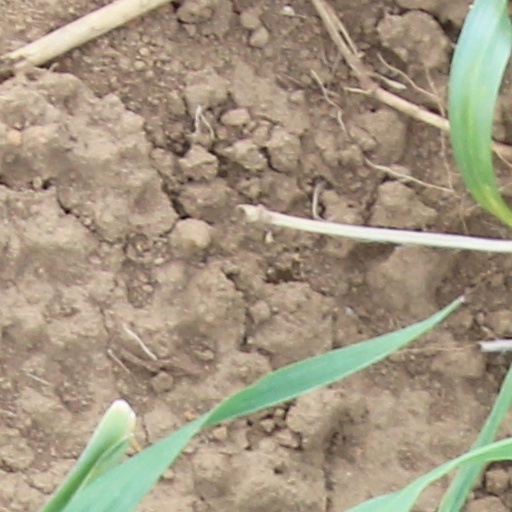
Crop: wheat